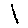
Label: 1